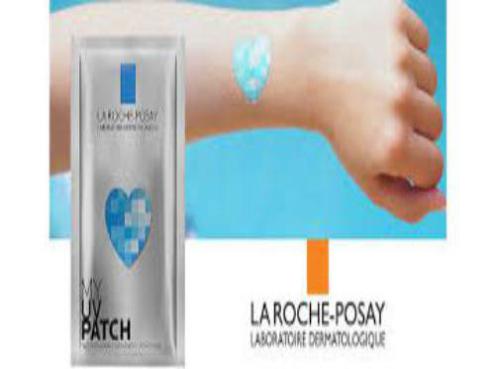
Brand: la roche-posay
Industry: Necessities